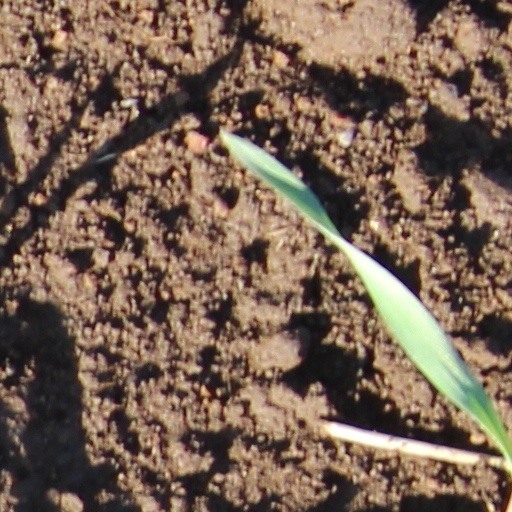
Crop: wheat